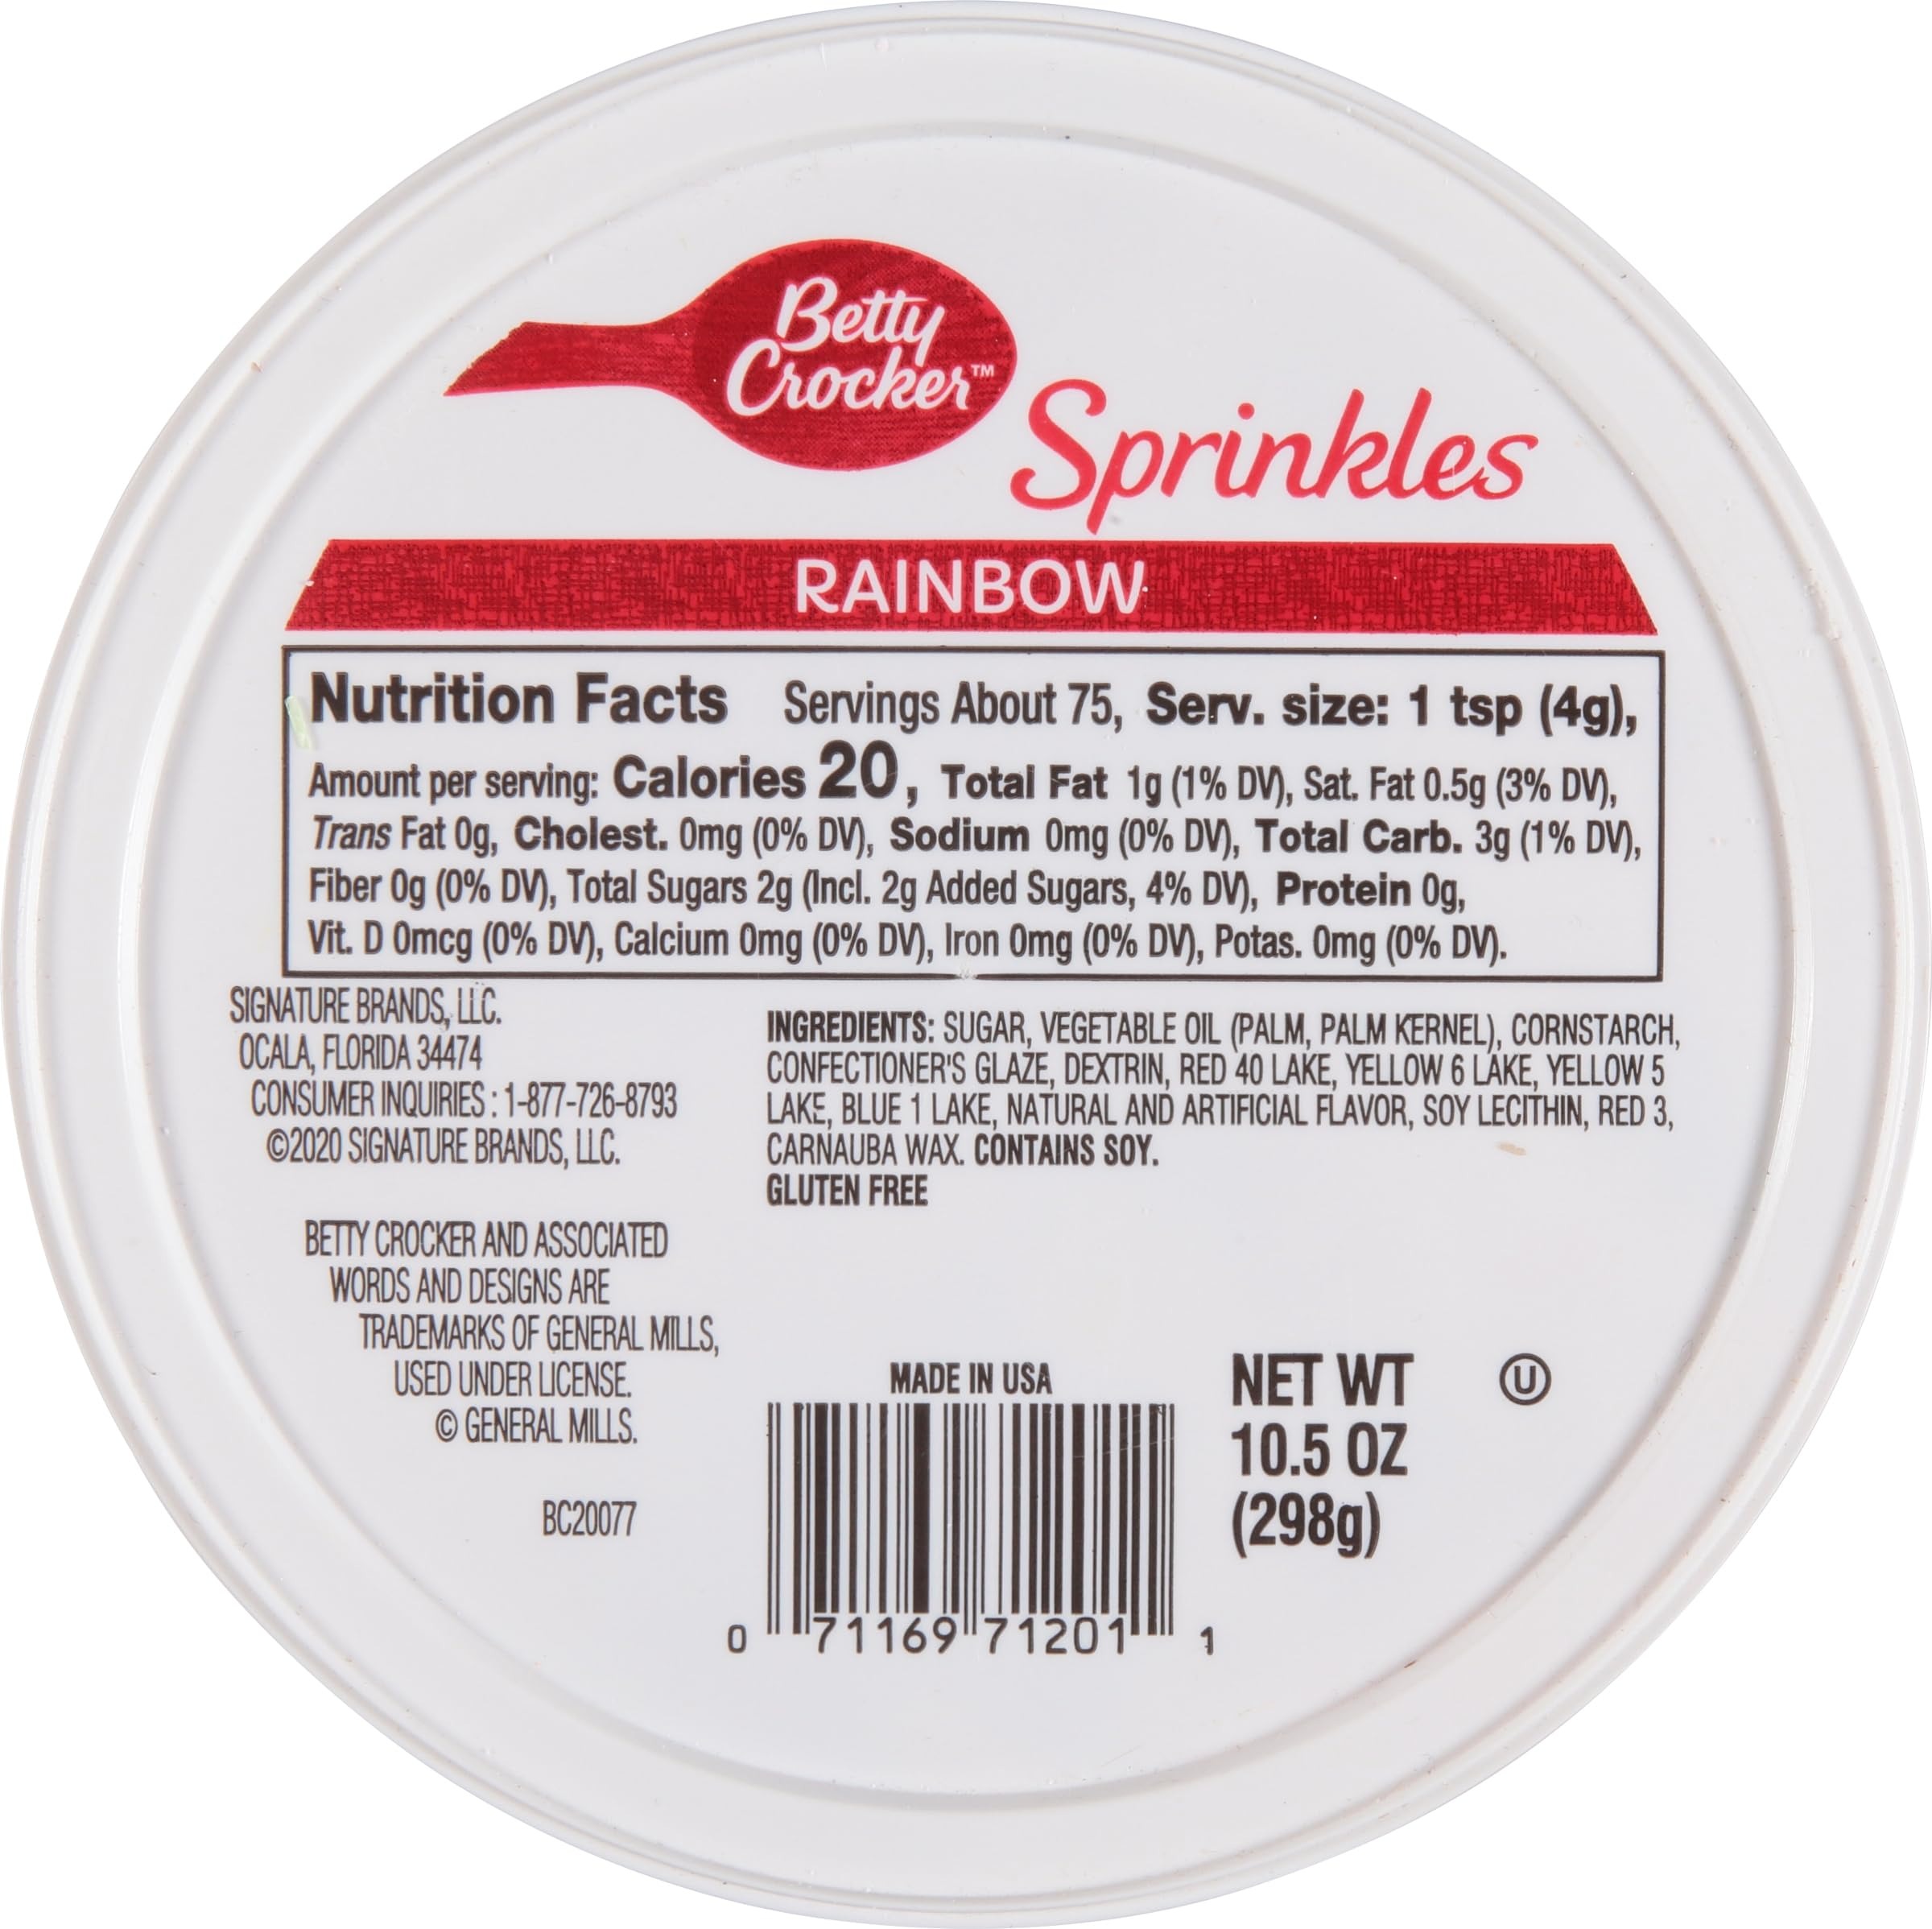
Item Name: Signature Brands Bc71201 Betty Crocker Sprinkles 10.5oz-Rainbow
Bullet Point 1: Multi-Color (Rainbow), Tasty snack, great for sharing
Bullet Point 2: Certified Kosher, Perfect with your favorite dips, cheeses, or spreads
Bullet Point 3: Gluten Free, Creafted with brown rice, almonds and sesame seeds
Bullet Point 4: Made in USA. Signature Brands Bc71201 Betty Crocker Sprinkles 10.5oz-Rainbow
Product Description: Dessert Decorating Sprinkles
Value: 10.5
Unit: Ounce

Price: 9.47